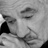
Emotion: sad